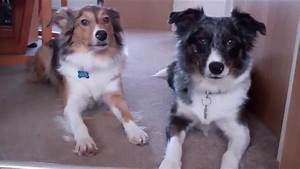
Label: dog